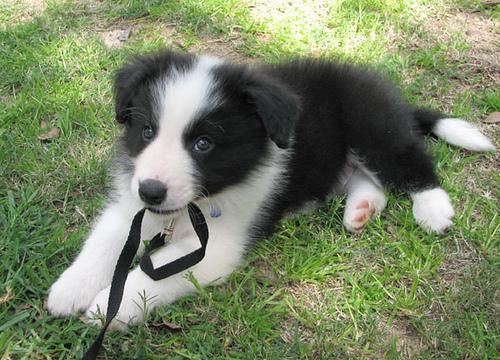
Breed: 227-n000094-collie